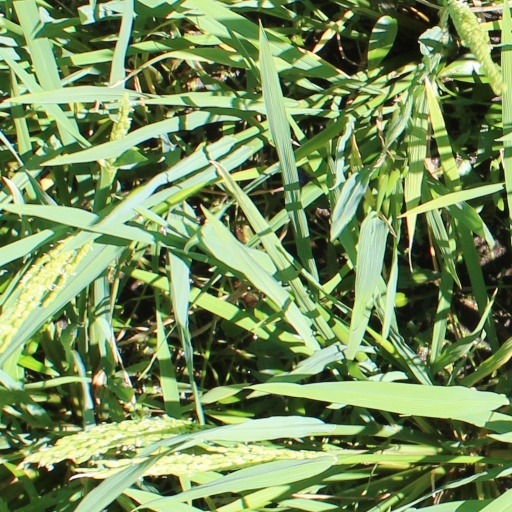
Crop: rice